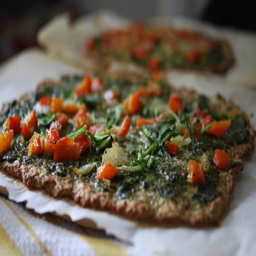
an image of a pizza with tomatoes on it
The homemade flat bread pizza is ready to eat.
Some type of bread with an assortment of chopped vegetables on it.
Plates of food including greens and diced vegetables.
A thin pizza on a table with toppings.